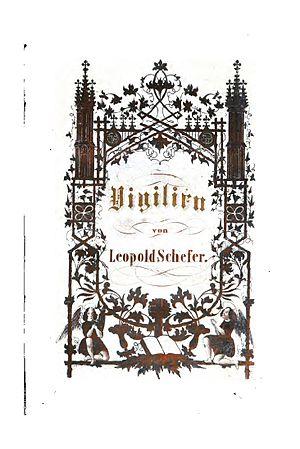
Leopold Schefer, né le 30 juillet 1784 à Bad Muskau dans le land de Saxe en Haute-Lusace et mort le 16 février 1862 dans la même ville, poète, romancier et compositeur saxon d'origine sorabe.